Blue's Clues

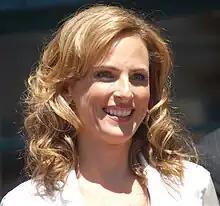
Actress Marlee Matlin, shown here in 2009, appeared in several "Blue's Clues" episodes introducing American Sign Language to its young viewers.

Starting in 1999, a live production of "Blue's Clues" toured the U.S. to positive reviews. As of 2002, over 2 million people had attended over 1,000 performances. The creators of the TV show were involved in all aspects of the live show, aiming to translate the bond between the TV show's audience and its cast to the stage. The creators chose Jonathan Hochwald as the live show's producer, Gip Hoppe as its director, and Dave Gallo as its set designer. Neither Hoppe nor Gallo had any previous experience in children's theater. Nick Balaban and Michael Rubin, who wrote the music for the TV show, composed the live show's soundtrack. The producers were concerned with children's response to the host, who was played by Tom Mizer (a different actor than the host of the TV show), but his young audience enthusiastically accepted and embraced him. Actors were encouraged to improvise and respond to the audience, which resulted in changes throughout the show's run. The show's script included humor that both children and their parents could enjoy.